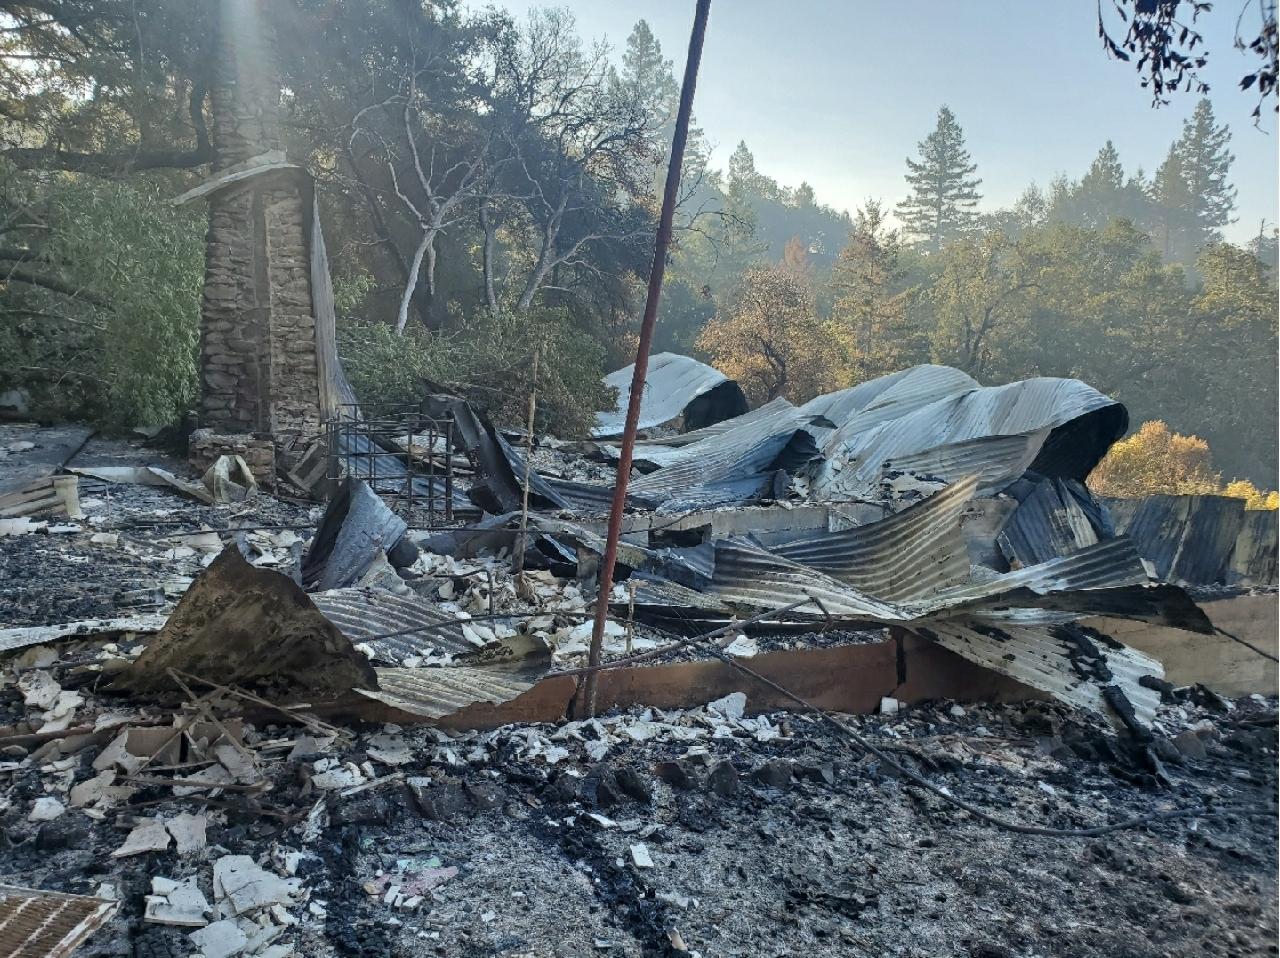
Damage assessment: destroyed